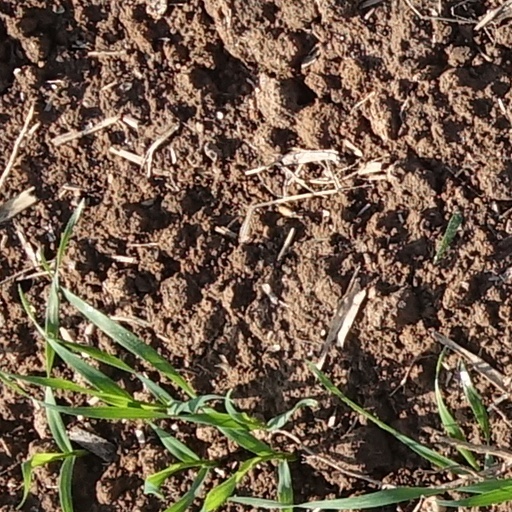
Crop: wheat